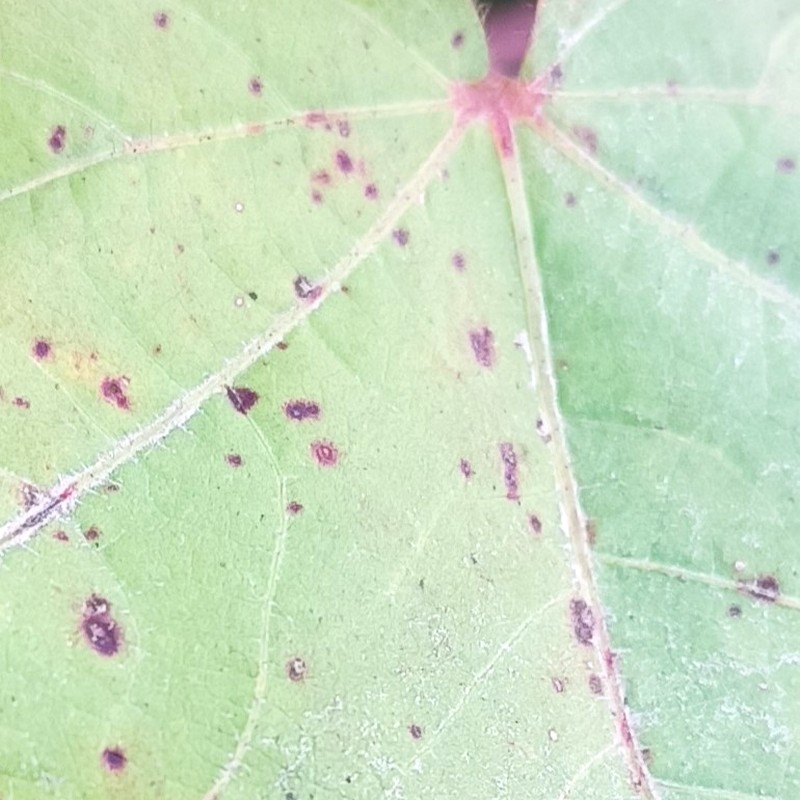
Label: Bacterial Blight